Vidaluz Meneses

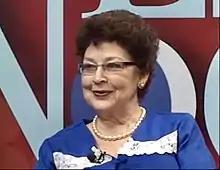
Vidaluz Meneses in 2013

Vidaluz Meneses Robleto (28 May 1944 – 27 July 2016) was a Nicaraguan librarian, poet, dean, and social activist.